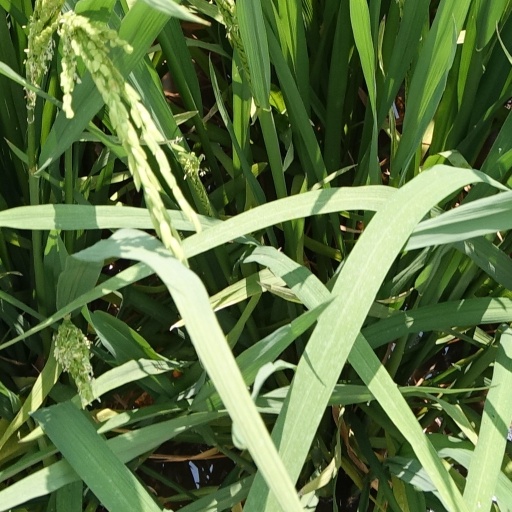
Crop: rice